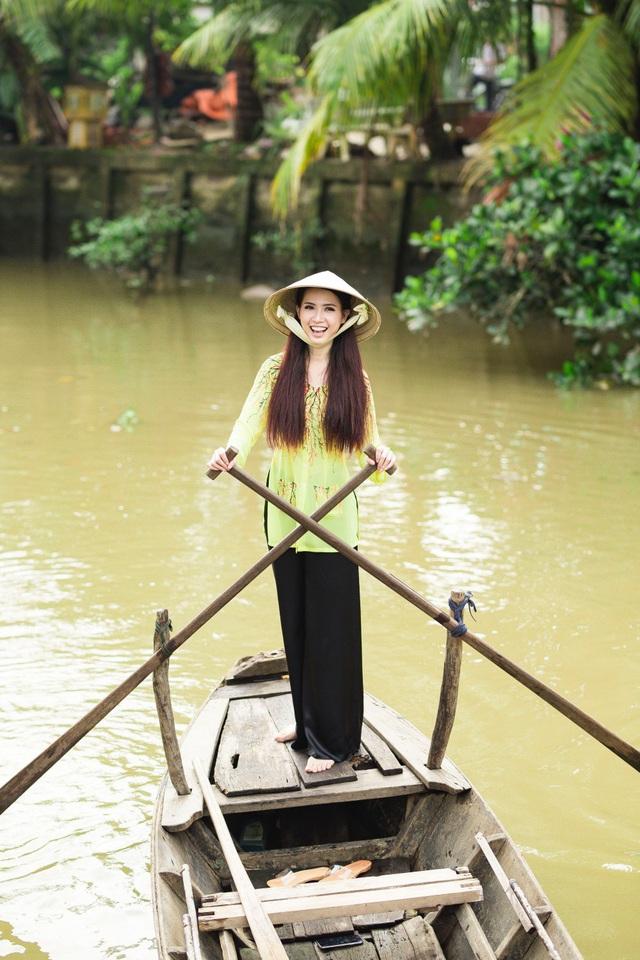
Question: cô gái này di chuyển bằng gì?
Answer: bằng xuồng